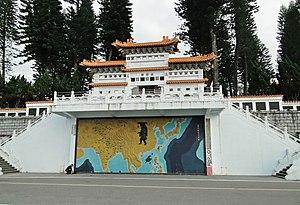
Entrée du temple de Xuanzang au lac du Soleil et de la Lune à Taiwan